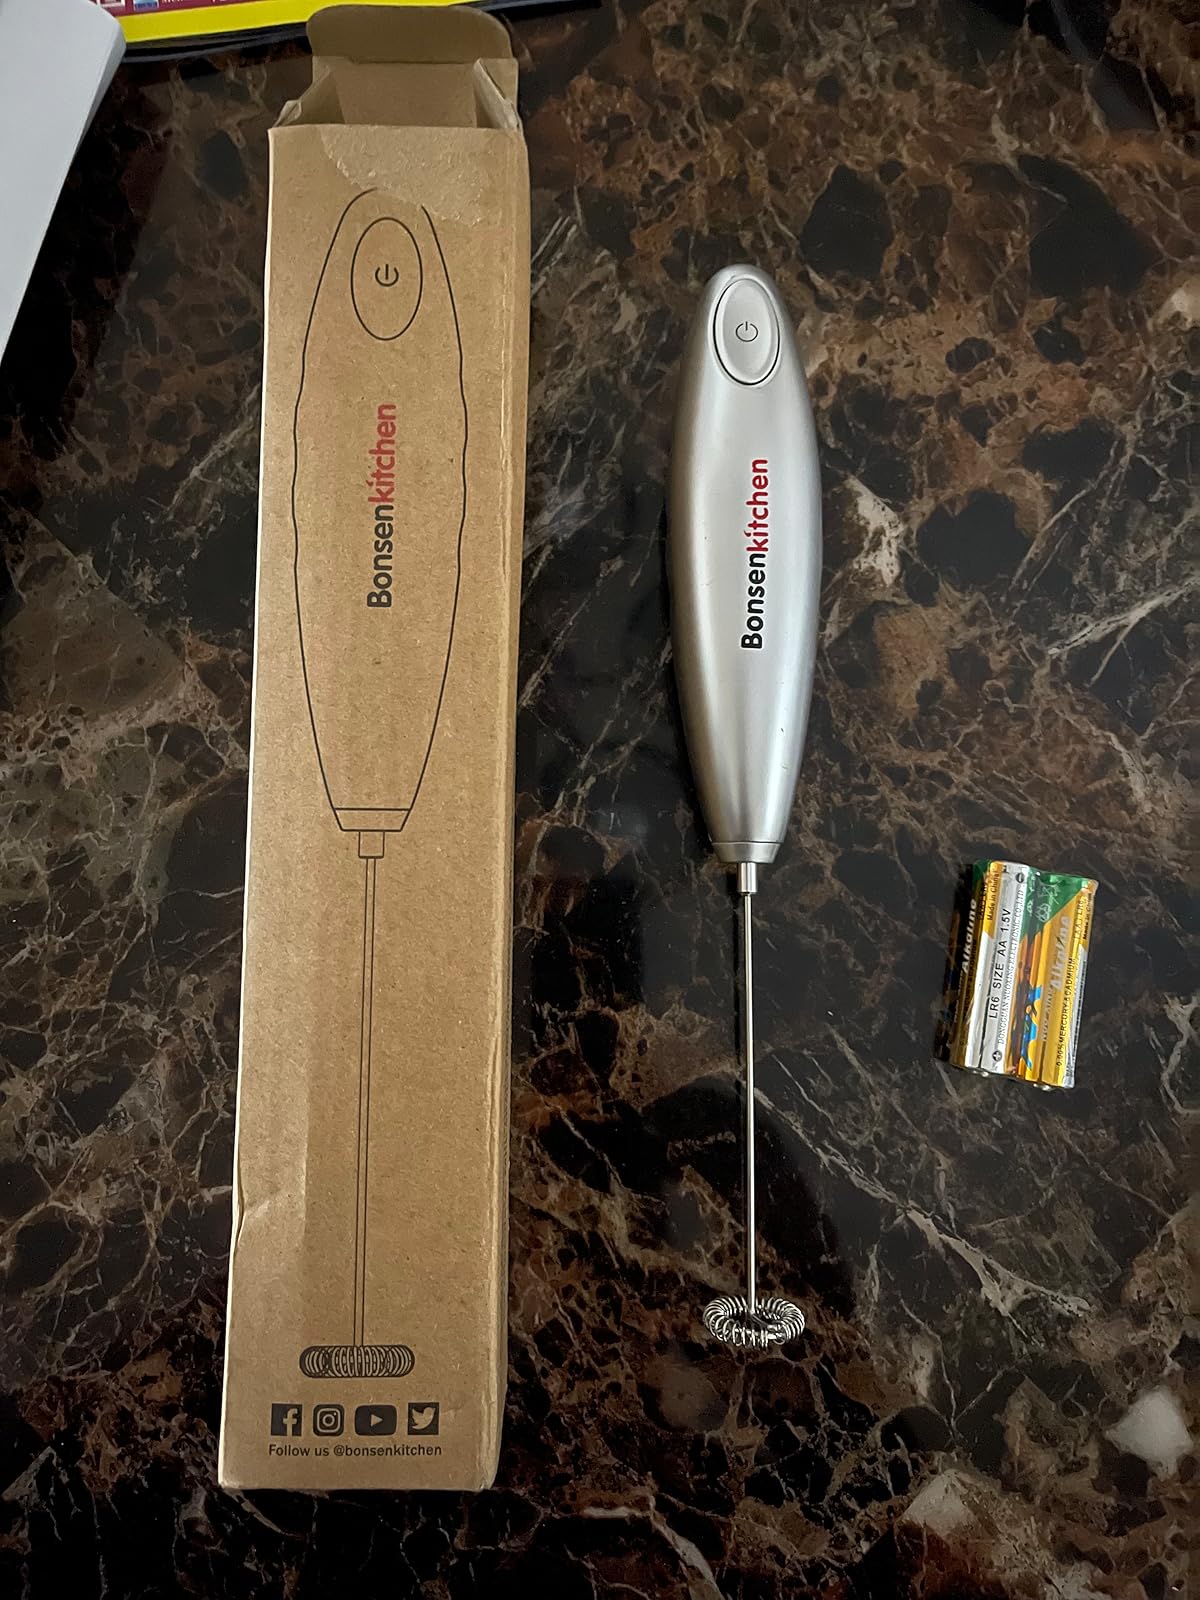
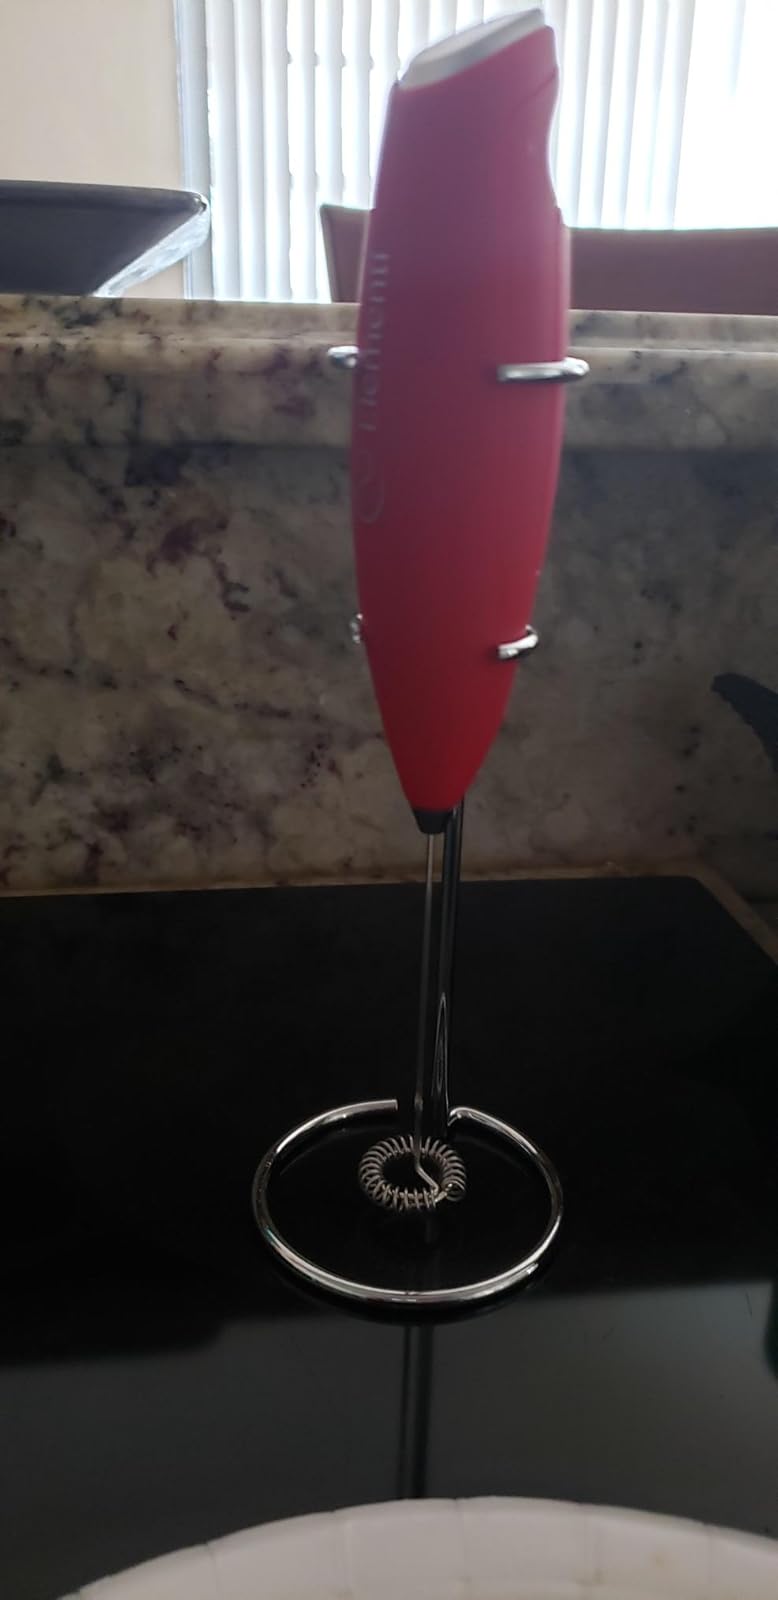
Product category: items_mixer
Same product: no